1959 in the United States

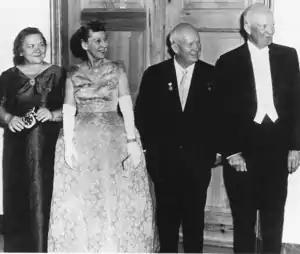
Dwight Eisenhower, Nikita Khrushchev and their wives at a state dinner, 1959.

Events from the year 1959 in the United States. With the admittance of Alaska and Hawaii, this is the last year in which states are added to the union.